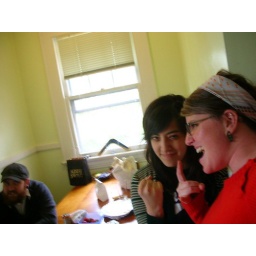
watch out! we'll rock your face off. in a punch fight.